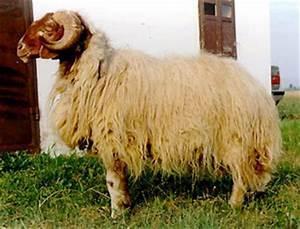
sheep